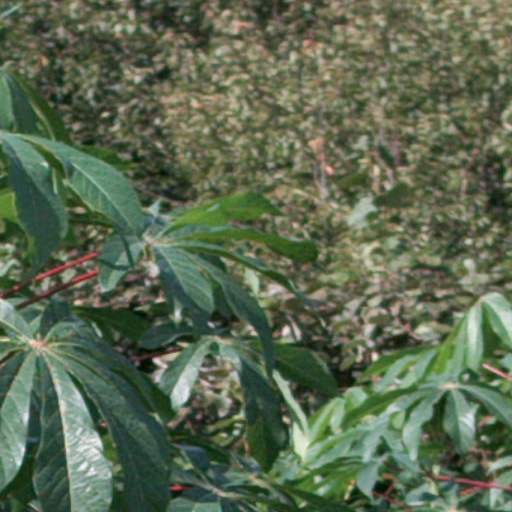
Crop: cassava